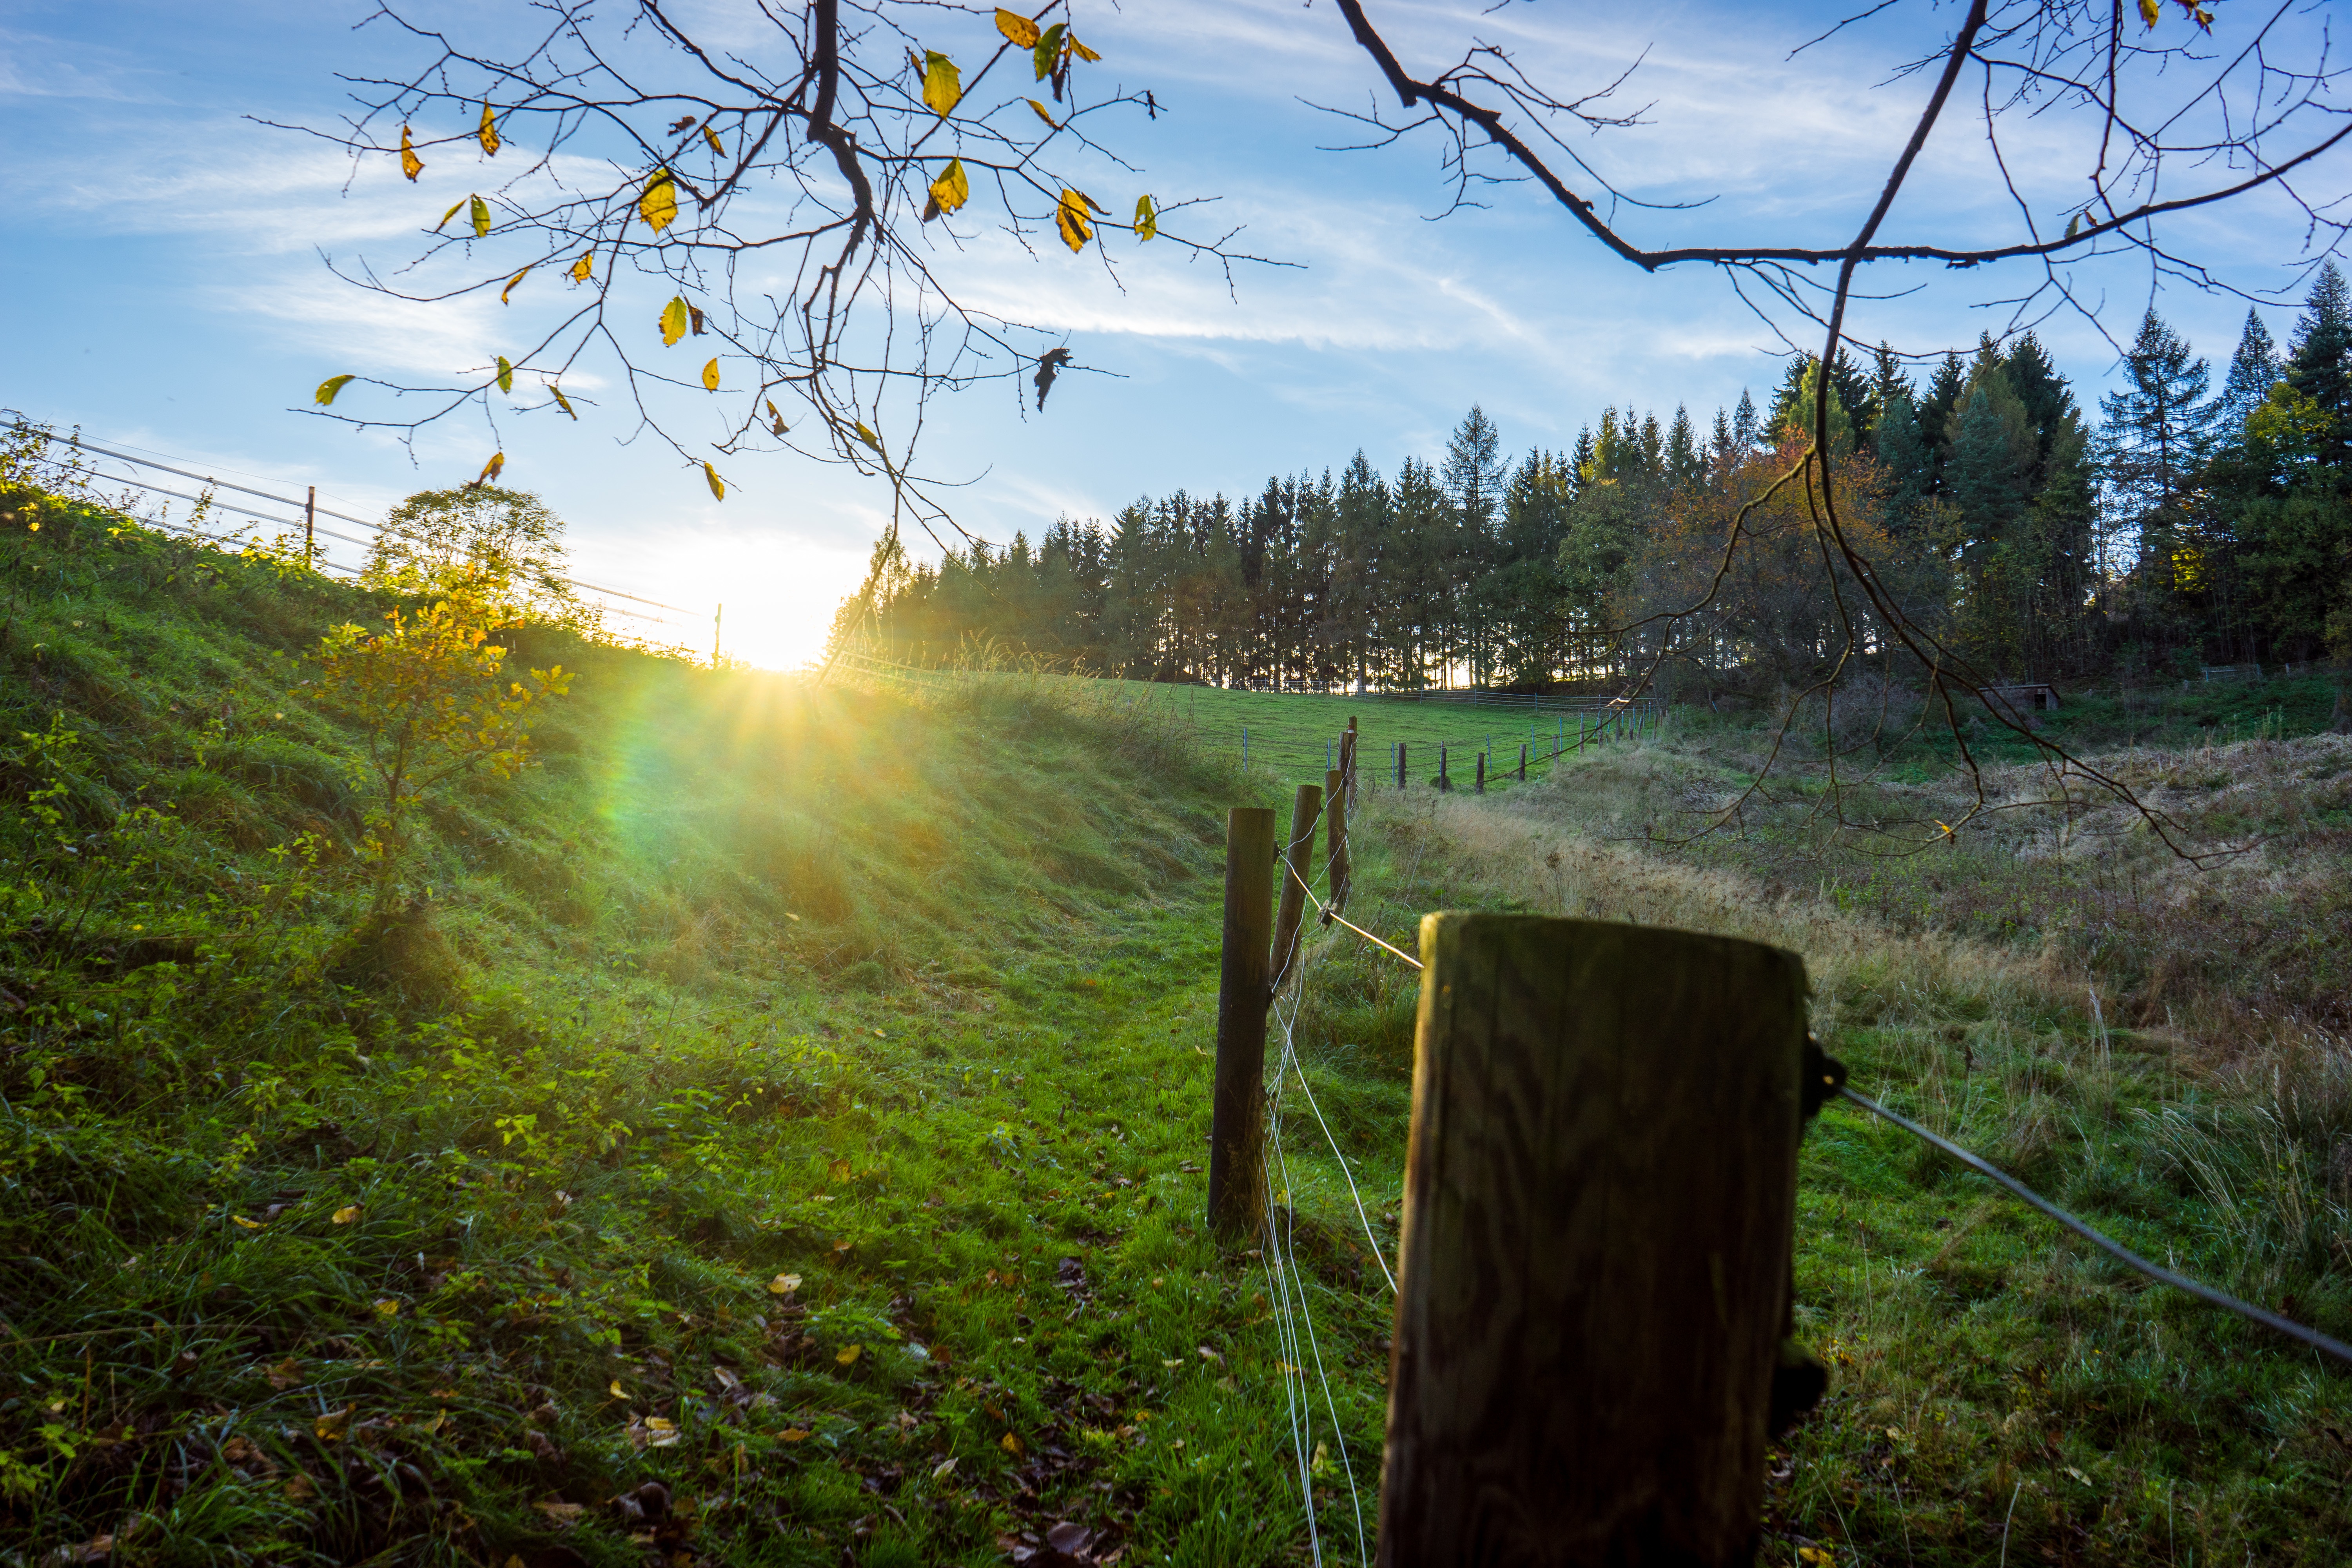
landscape, tree, nature, forest, grass, wilderness, plant, meadow, sunlight, morning, leaf, hill, flower, green, autumn, woodland, habitat, rural area, natural environment, atmospheric phenomenon, woody plant